Reginald Warneford

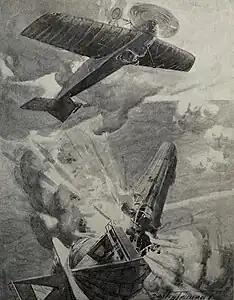
A drawing of the downing of LZ 37 by Rex Warneford

On 7 June 1915 at Ghent, Belgium, Warneford, flying a Morane-Saulnier Type L, attacked another German Army airship, LZ 37. He chased the airship from the coast near Ostend and, despite its defensive machine-gun fire, succeeded in dropping his six Hale bombs on it, the last of which set the airship on fire. LZ 37 subsequently crashed into a convent school in Sint-Amandsberg, Ghent, killing two nuns, the commander of LZ 37, Oberleutnant , and seven members of the crew.